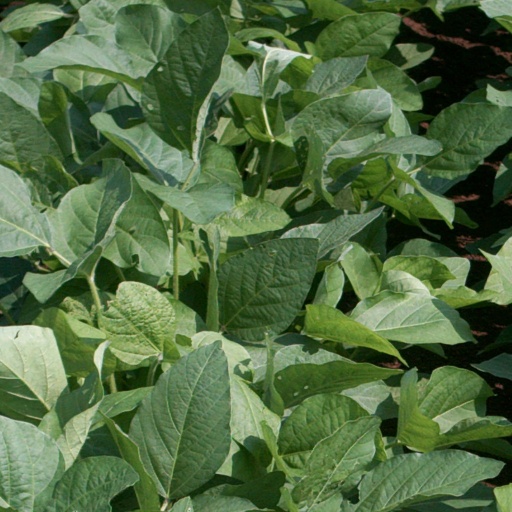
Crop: soybean